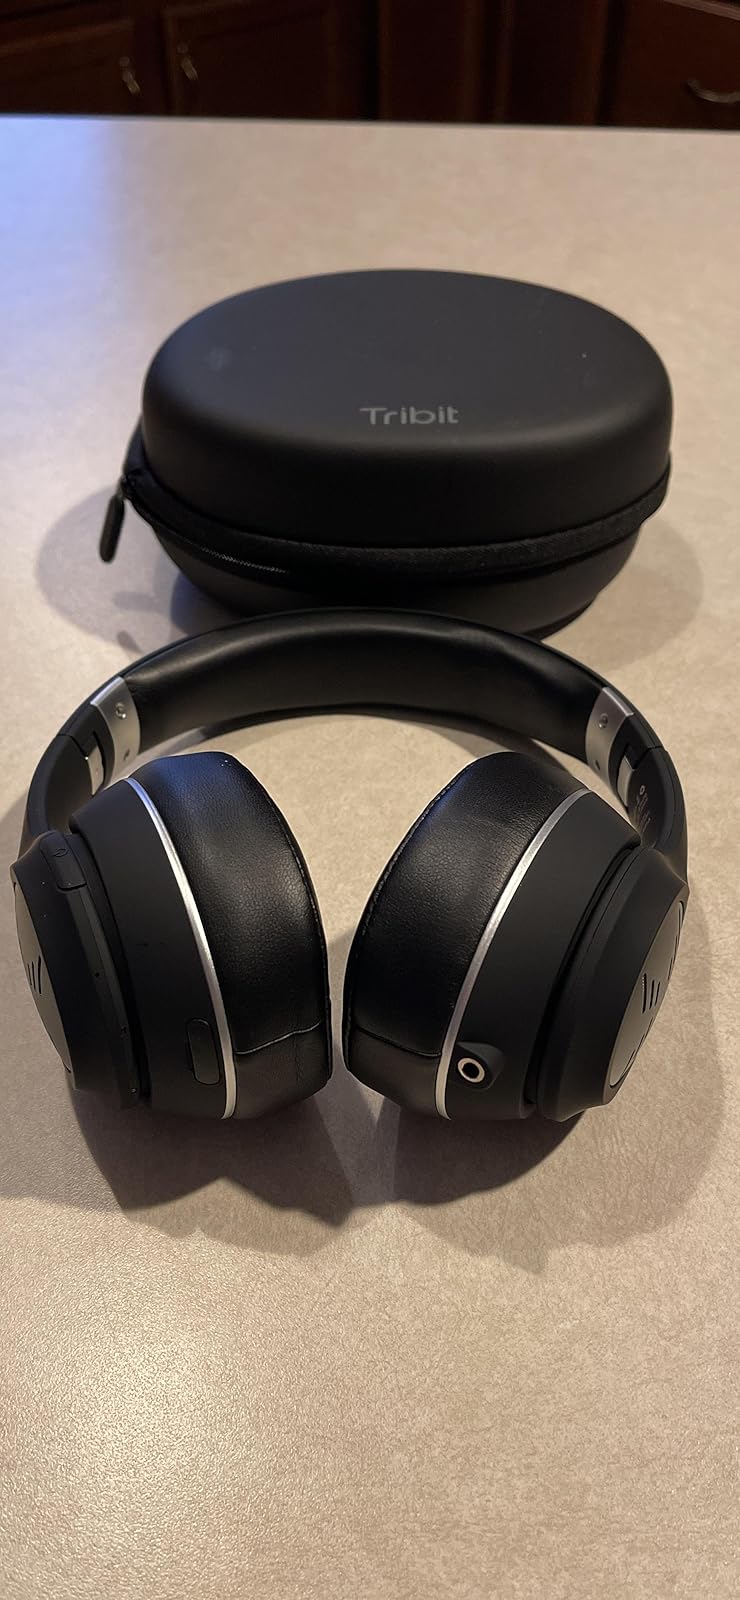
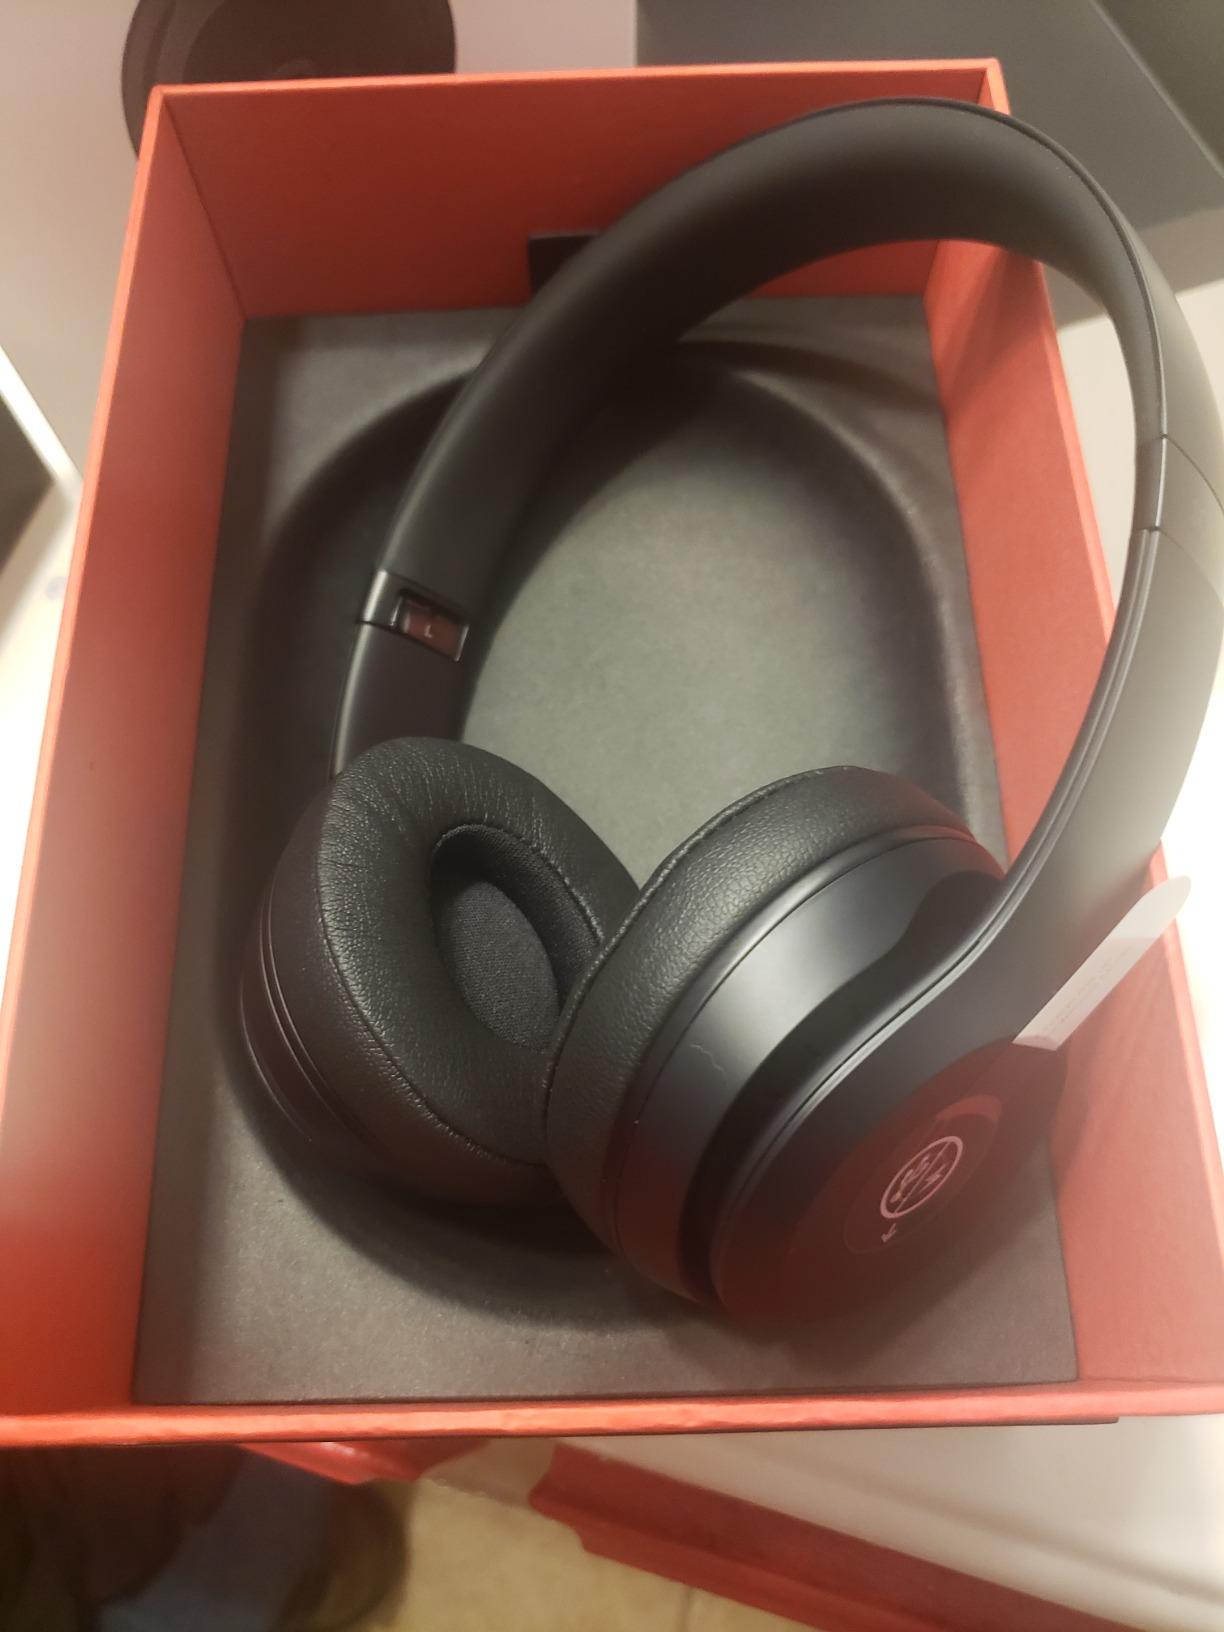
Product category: headphones
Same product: no